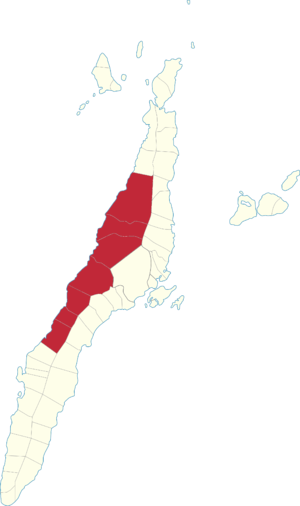
La province de Cebu aux Philippines est constituée de sept circonscriptions législatives, chacune représentée par un député à la Chambre des représentants. Les villes fortement urbanisées de Cebu et Lapu-Lapu possèdent leurs propres circonscriptions législatives distinctes de celles de la province.